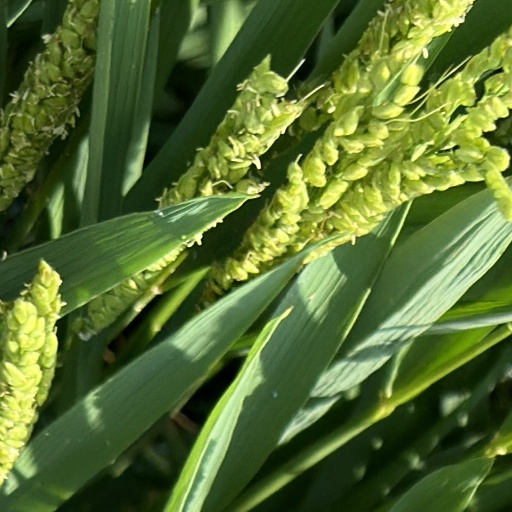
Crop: rice